Asparagopsis armata

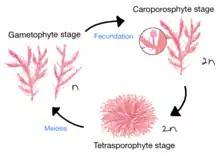

"A. armata" goes through haploid and gametophytic phases in a heteromorphic diplo-haplontic life cycle. The "A. armata" gametophyte grows into adult form and goes through fecundation to produce diploid carposporophyte; which, then, divide into tetrasporophyte that goes through meiosis to be developed into the gametophyte.